Ivor Lewis

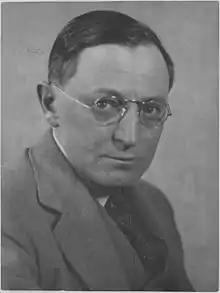

Lewis was born in Wales, but emigrated to Canada as a small boy. He trained as an artist at the Ontario School of Art, and was hired in the art department of the Eaton's department store chain in Toronto. In 1919, he was commissioned by his fellow Eaton's employees to create the noted life-size statue of Timothy Eaton, which was presented to the Eaton family in honour of the store's 50th anniversary.